Alfredo Morelos

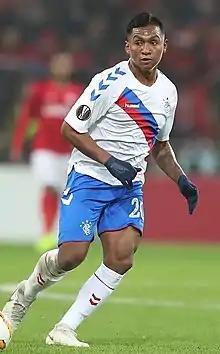
Morelos with Rangers in 2018

Alfredo José Morelos Aviléz (born 21 June 1996) is a Colombian professional footballer who plays as a striker for Categoría Primera A club Atlético Nacional on loan from Campeonato Brasileiro Série A club Santos.